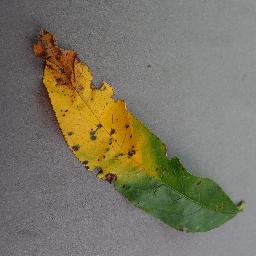
Label: Peach___Bacterial_spot